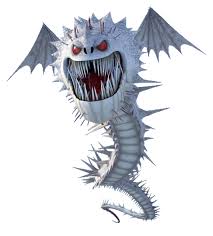
Portrait style: Cartoon Portrait